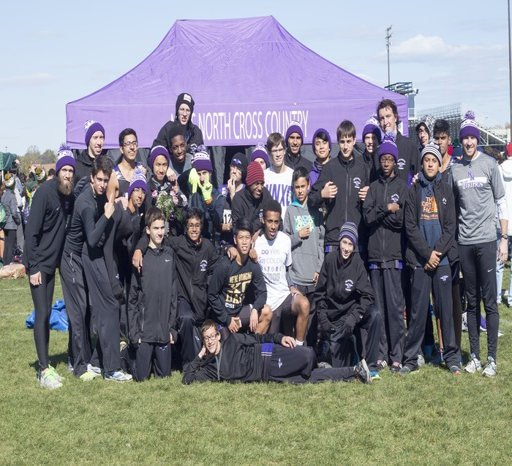
be a part of a great team !